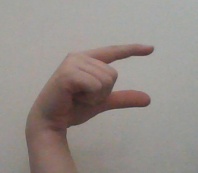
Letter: dal